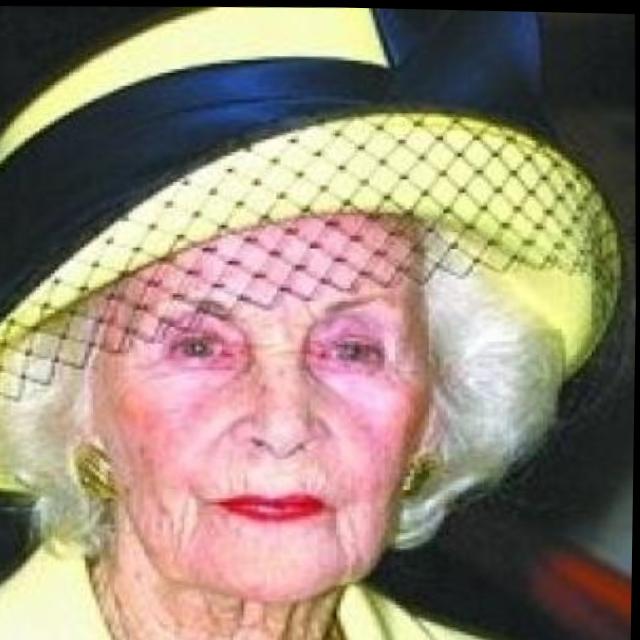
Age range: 65+